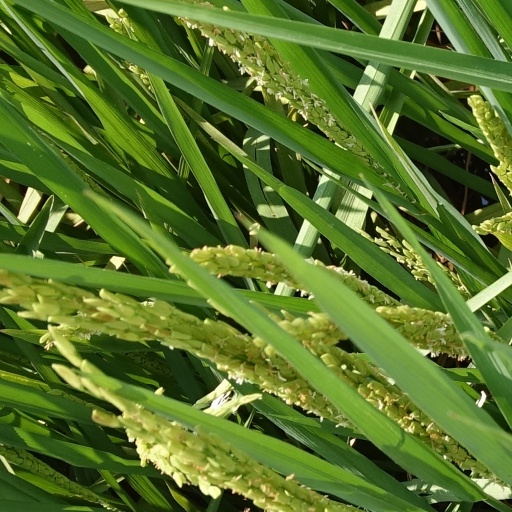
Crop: rice